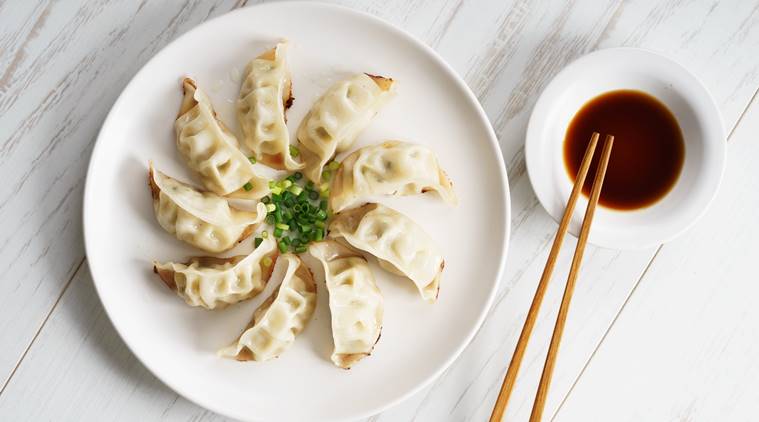
Dish: momos